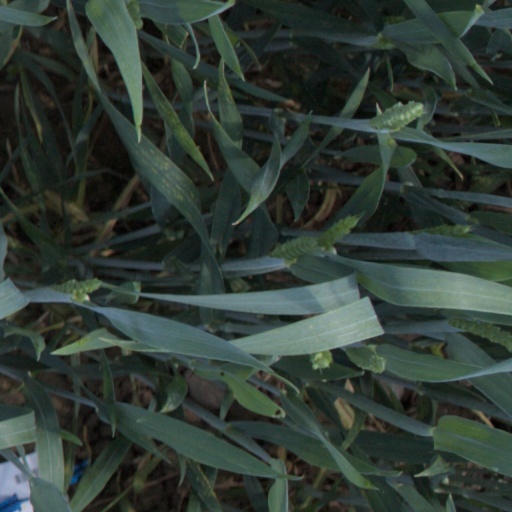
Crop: wheat